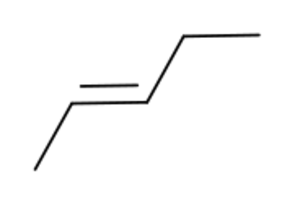
« Pentène » est un terme qui réfère aux alcènes de formule C₅H₁₀ et correspond donc à six molécules différentes.